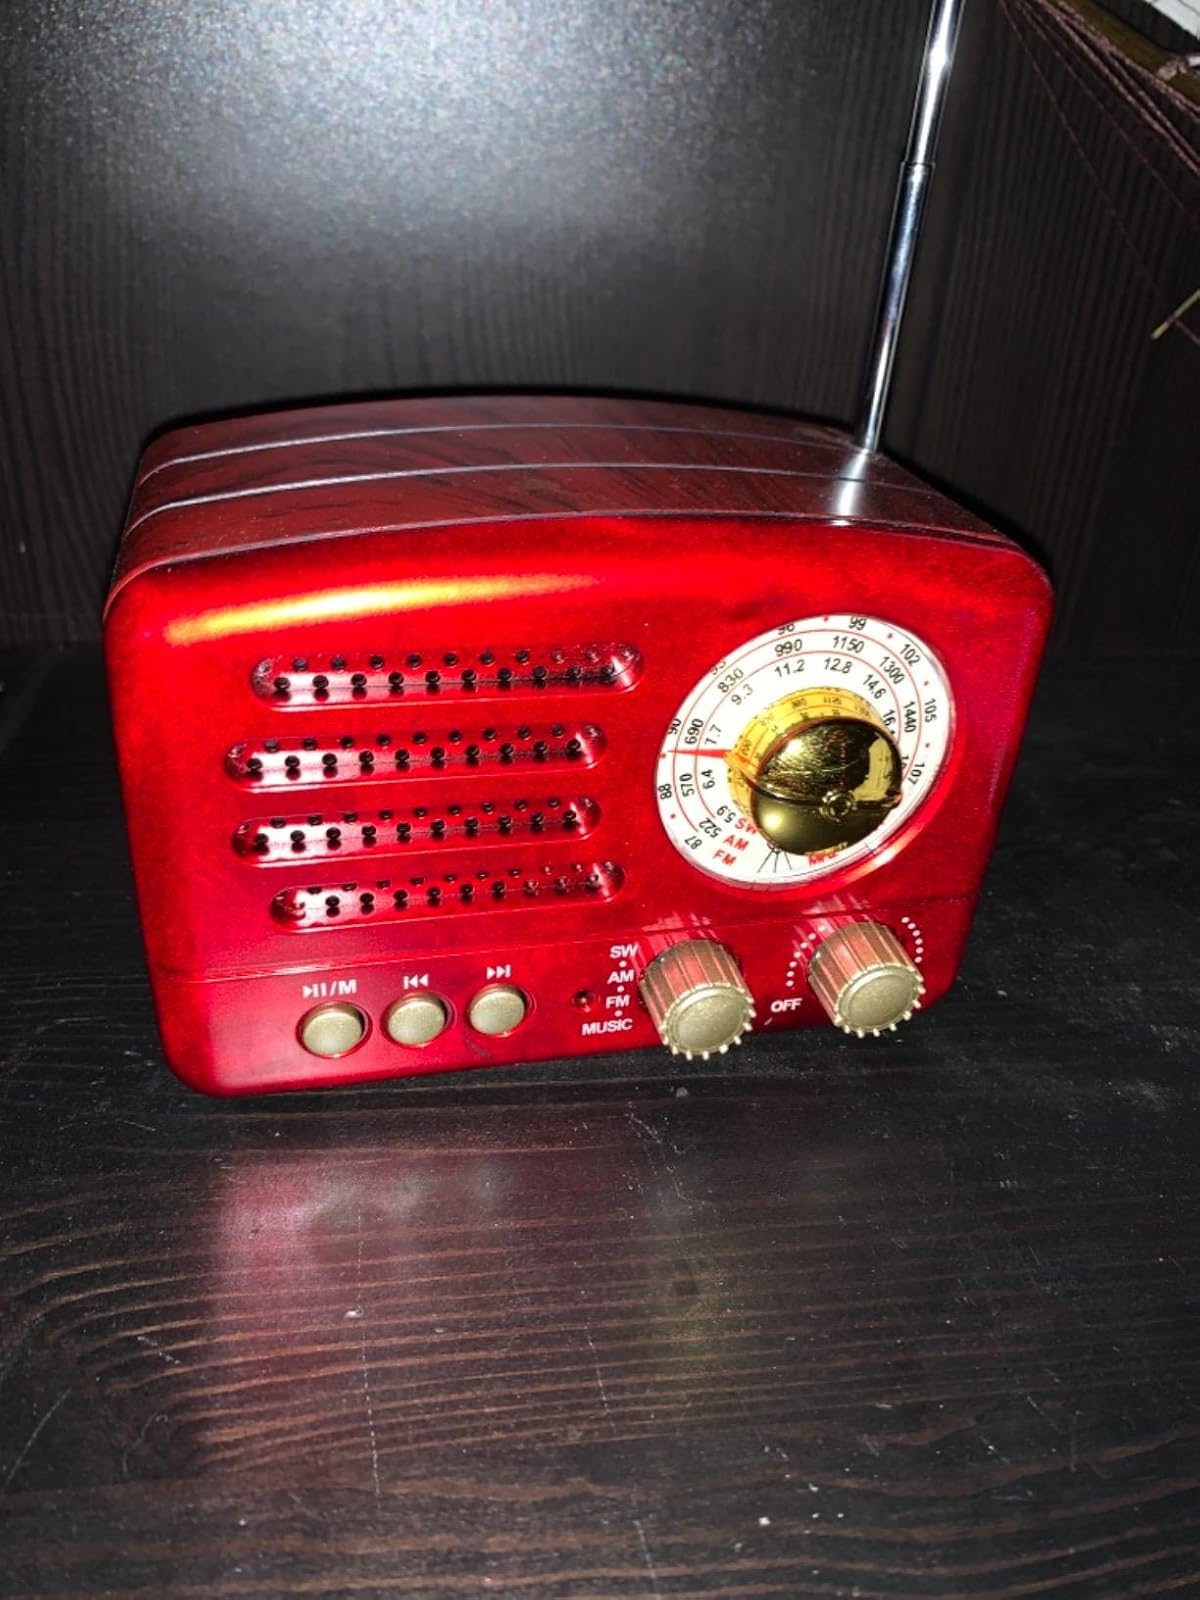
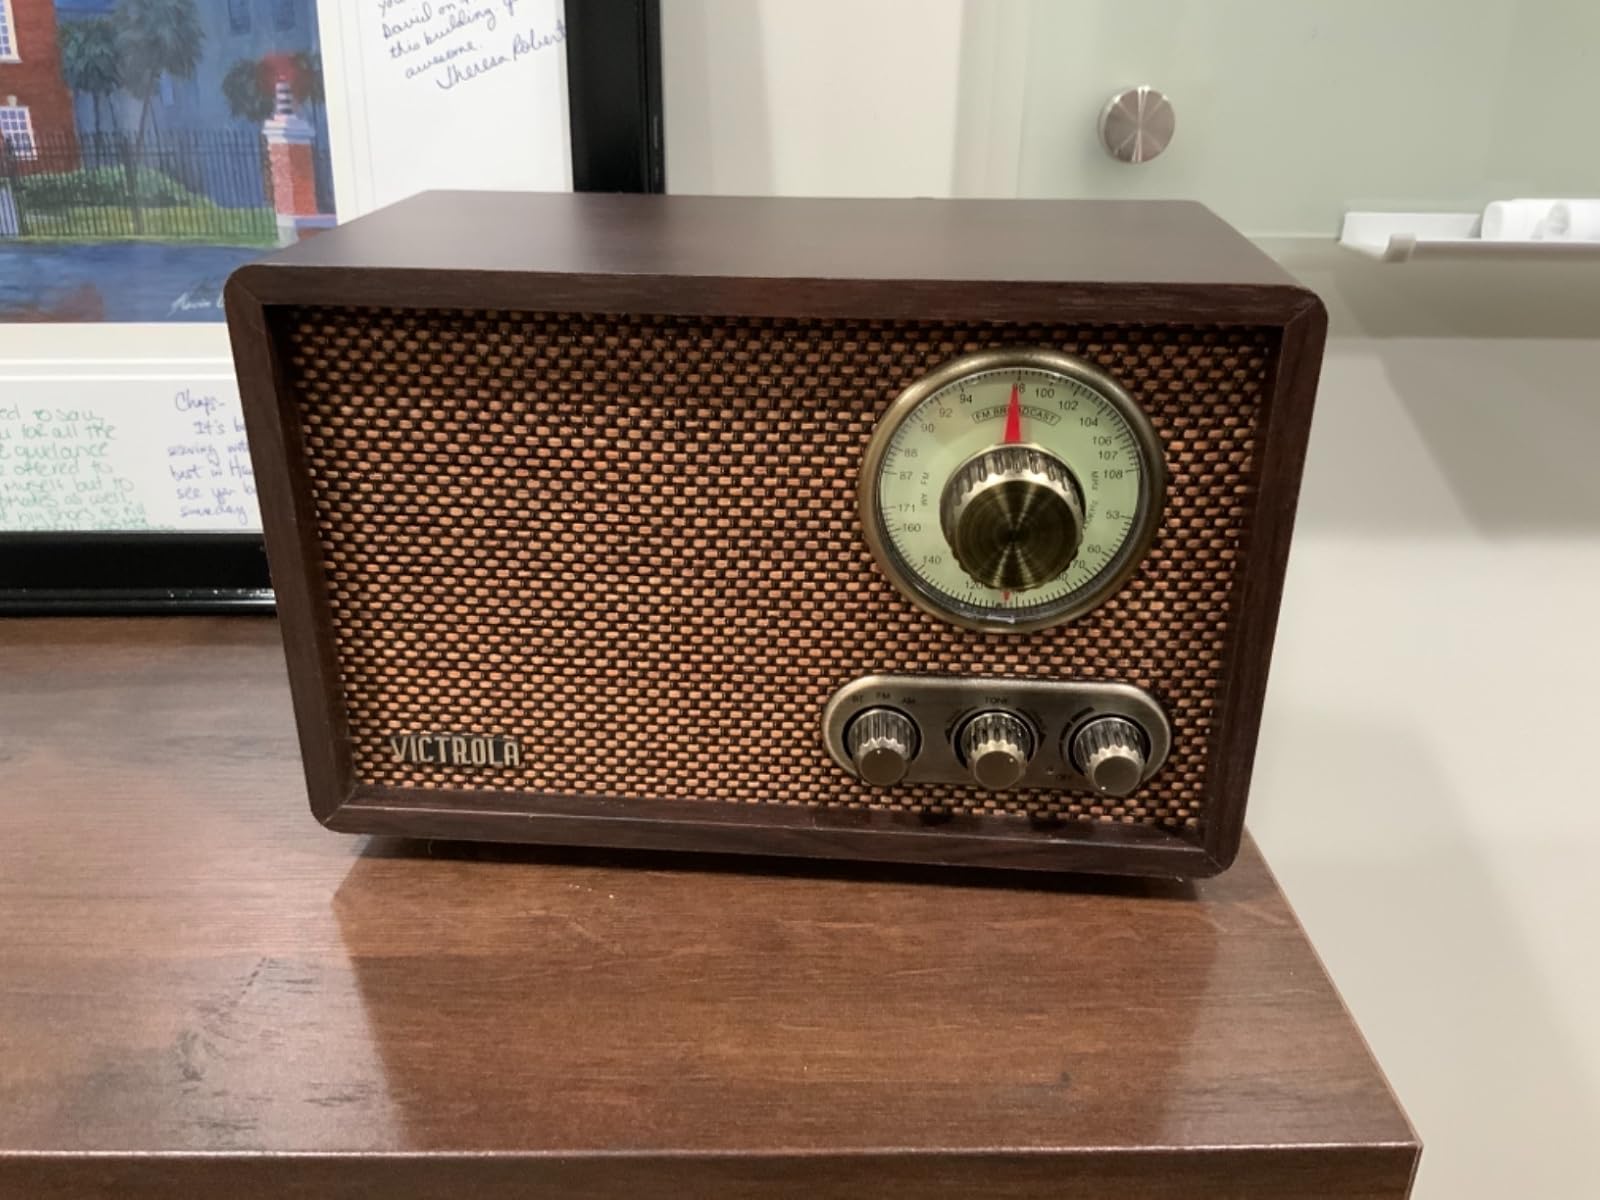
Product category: radio
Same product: no